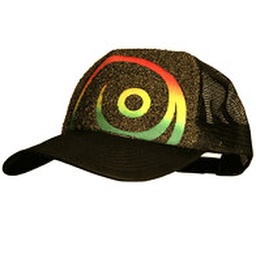
Only sand hat in the world